Treasure Island (1986 film)

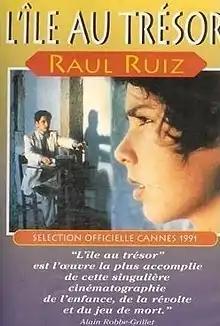
Film poster

Treasure Island is a 1986 fabulist metafiction film directed by Chilean filmmaker Raúl Ruiz, which was screened in the Un Certain Regard section of the 1991 Cannes Film Festival. French, British and American companies funded Ruiz's obscure and complex adaptation of the classic 1883 coming-of-age adventure novel by Robert Louis Stevenson. "Treasure Island" stars a young Melvil Poupaud, a familiar face in Ruiz's filmography, alongside popular veteran actors such as Martin Landau, Anna Karina and Jean-Pierre Léaud.